Ad Fontes Media

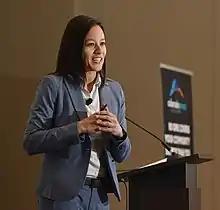

Ad Fontes Media has its origins in a blog called "All Generalizations are False" which was written by patent attorney Vanessa Otero from Denver, Colorado. Otero first published the Media Bias Chart, a graphic which helped viewers visualize media bias in the United States, on the blog. The Media Bias Chart became a viral phenomenon on the Imgur image sharing service in December 2016, and Otero founded Ad Fontes Media to serve as the publisher of the chart. One of Otero's reasons for creating the organization was that "many sources people consider to be 'news sources' are actually dominated by analysis and opinion pieces," and that "extreme sources play on people's worst instincts, like fear and tribalism, and take advantage of people's confirmation biases." In an interview with Newsy, she stated that "If people understood that the sources they are consuming are actively making them angrier and polarizing them, then they might choose to consume less of that."